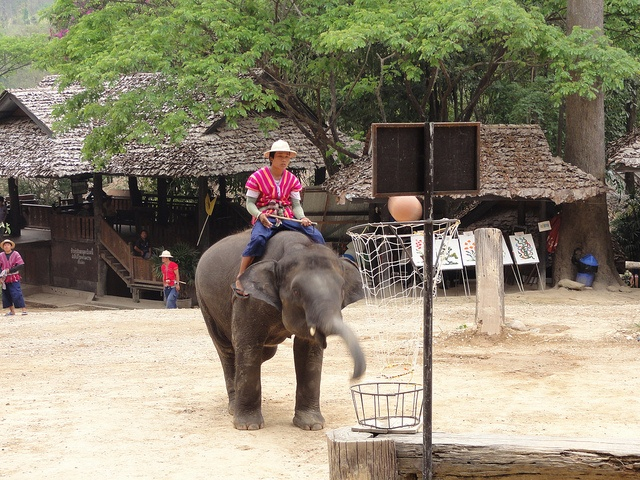
There is a person riding on top of an elephant.
The man rides on the back of a young elephant.
A man is riding  an elephant through a village.
A man is riding an elephant that appears to be playing basketball.
A man riding an elephant plays basketball while others watch.